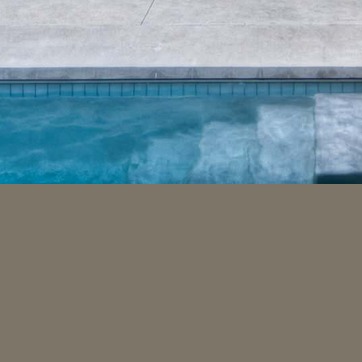
Material: water